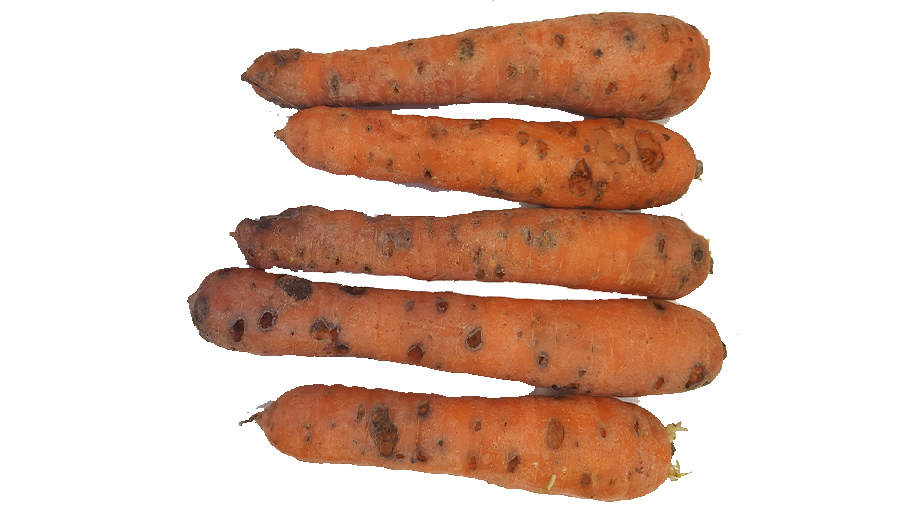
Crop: unknown
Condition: carrot_carrot_cavity_spot